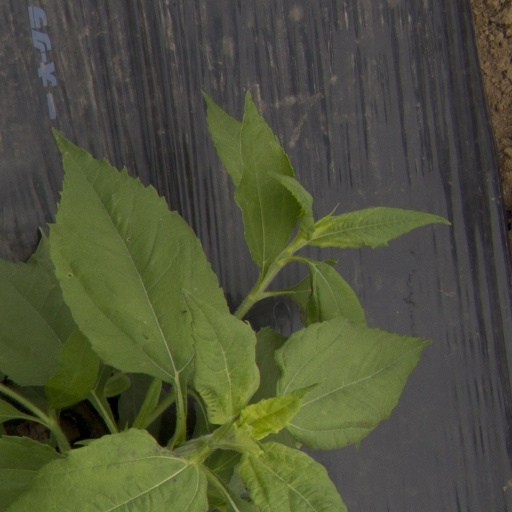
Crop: Jerusalem artichoke